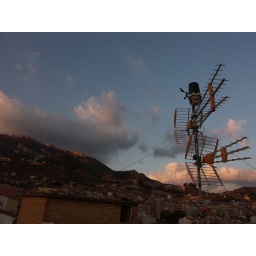
The sensors are at 2.3 meters above the roof and 38 meters from the street level. There is nothing about higher.